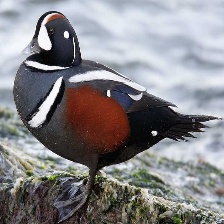
Species: HARLEQUIN DUCK
Scientific name: HISTRIONICUS HISTRIONICUS
ImageNet parent category: drake